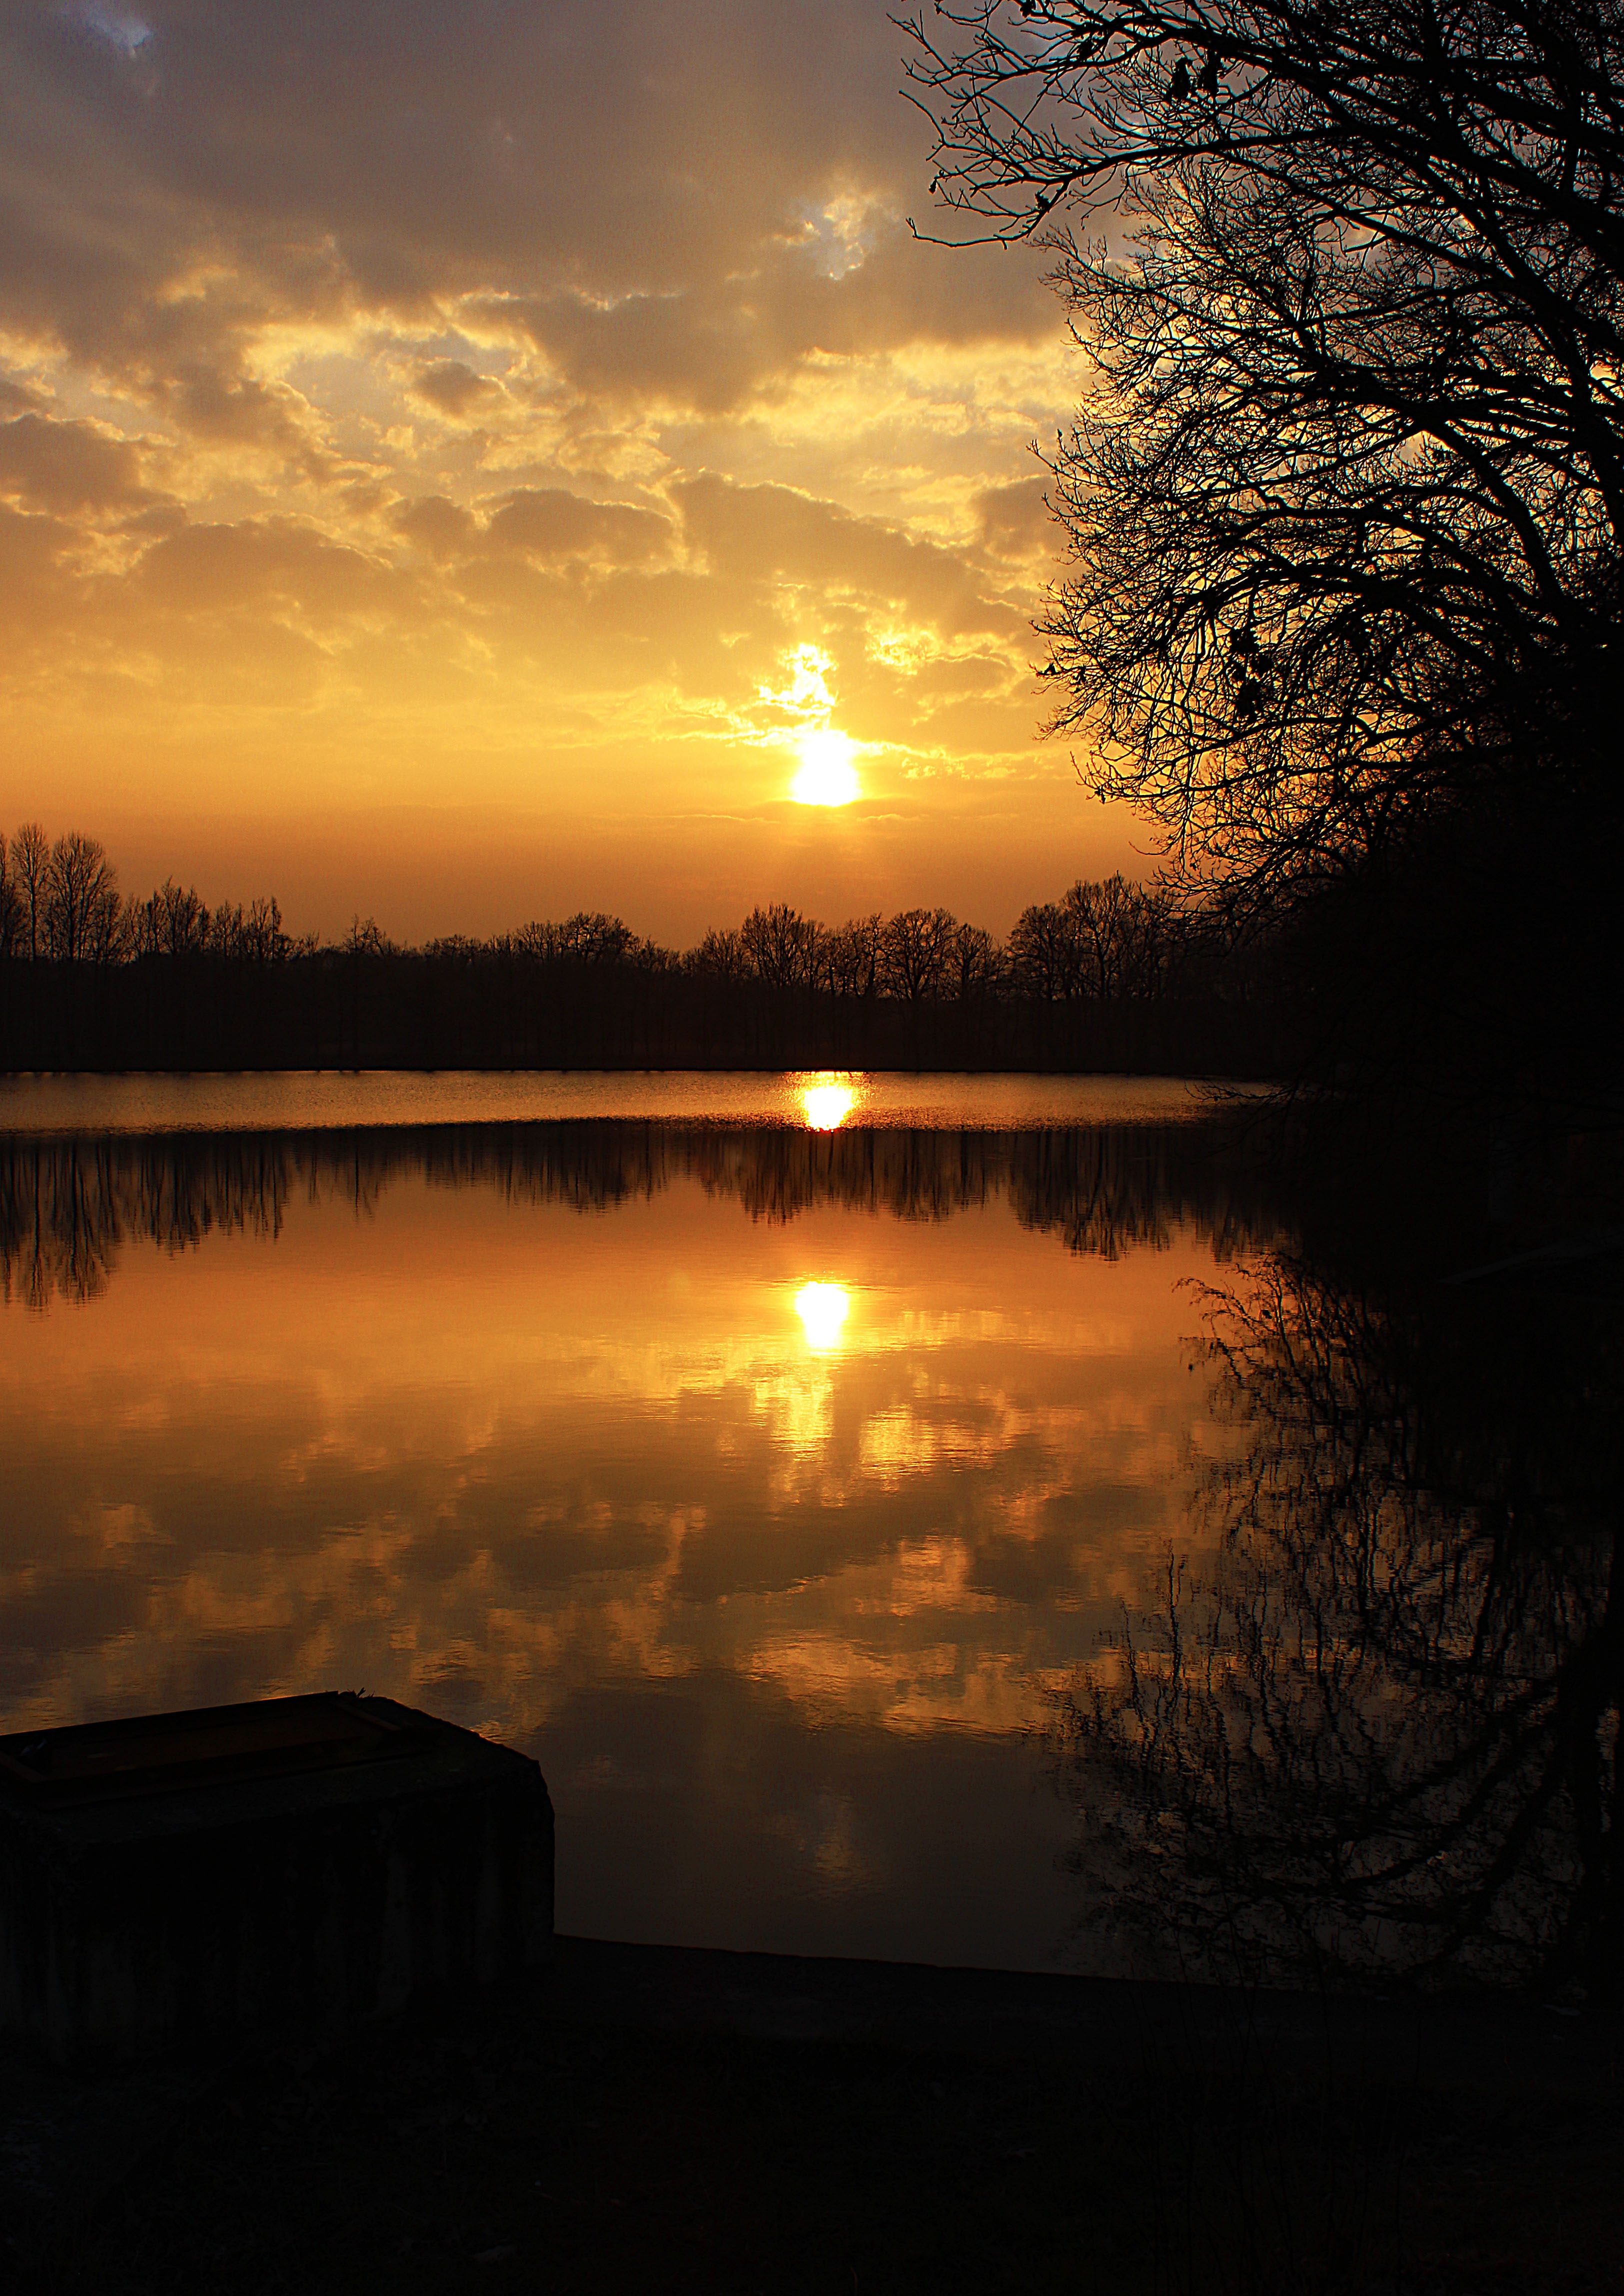
water, nature, branch, cloud, sky, sun, sunrise, sunset, sunlight, morning, lake, view, dawn, atmosphere, photo, dusk, walk, pond, foliage, evening, spring, reflection, heaven, canon, plants, surface, trees, west, clouds, colors, branches, reeds, loch, czech republic, weekday, free picture, afterglow, czech budejovice, south bohemia, water level, edge of the pond, mirroring the landscape level, red blue, atmospheric phenomenon